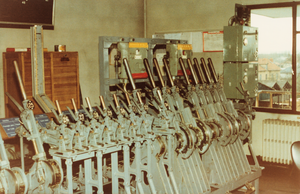
Un poste d’aiguillage à commandes individuelles, ou plus simplement poste à commandes individuelles, permet de réaliser un passage d'une circulation en disposant un à un l’ensemble des appareils de voies et des signaux qui composent le passage. Il s'oppose ainsi au poste à itinéraires qui réalise le passage par une action sur un seul organe de commande.